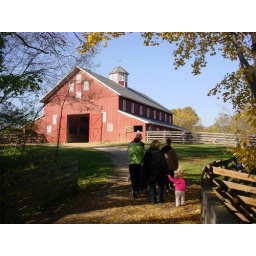
This red barn is part of the Slate Run Metro Park near Columbus, Ohio.